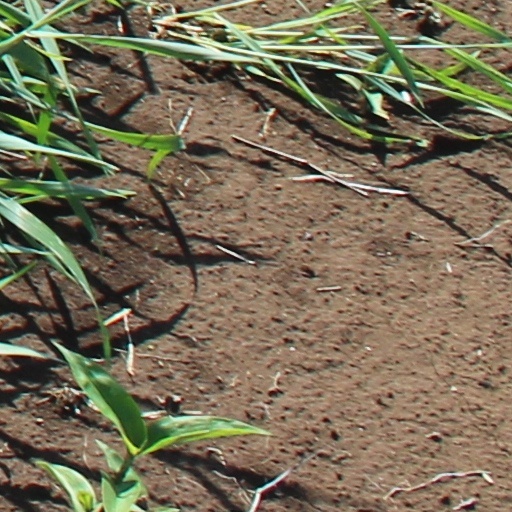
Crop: wheat